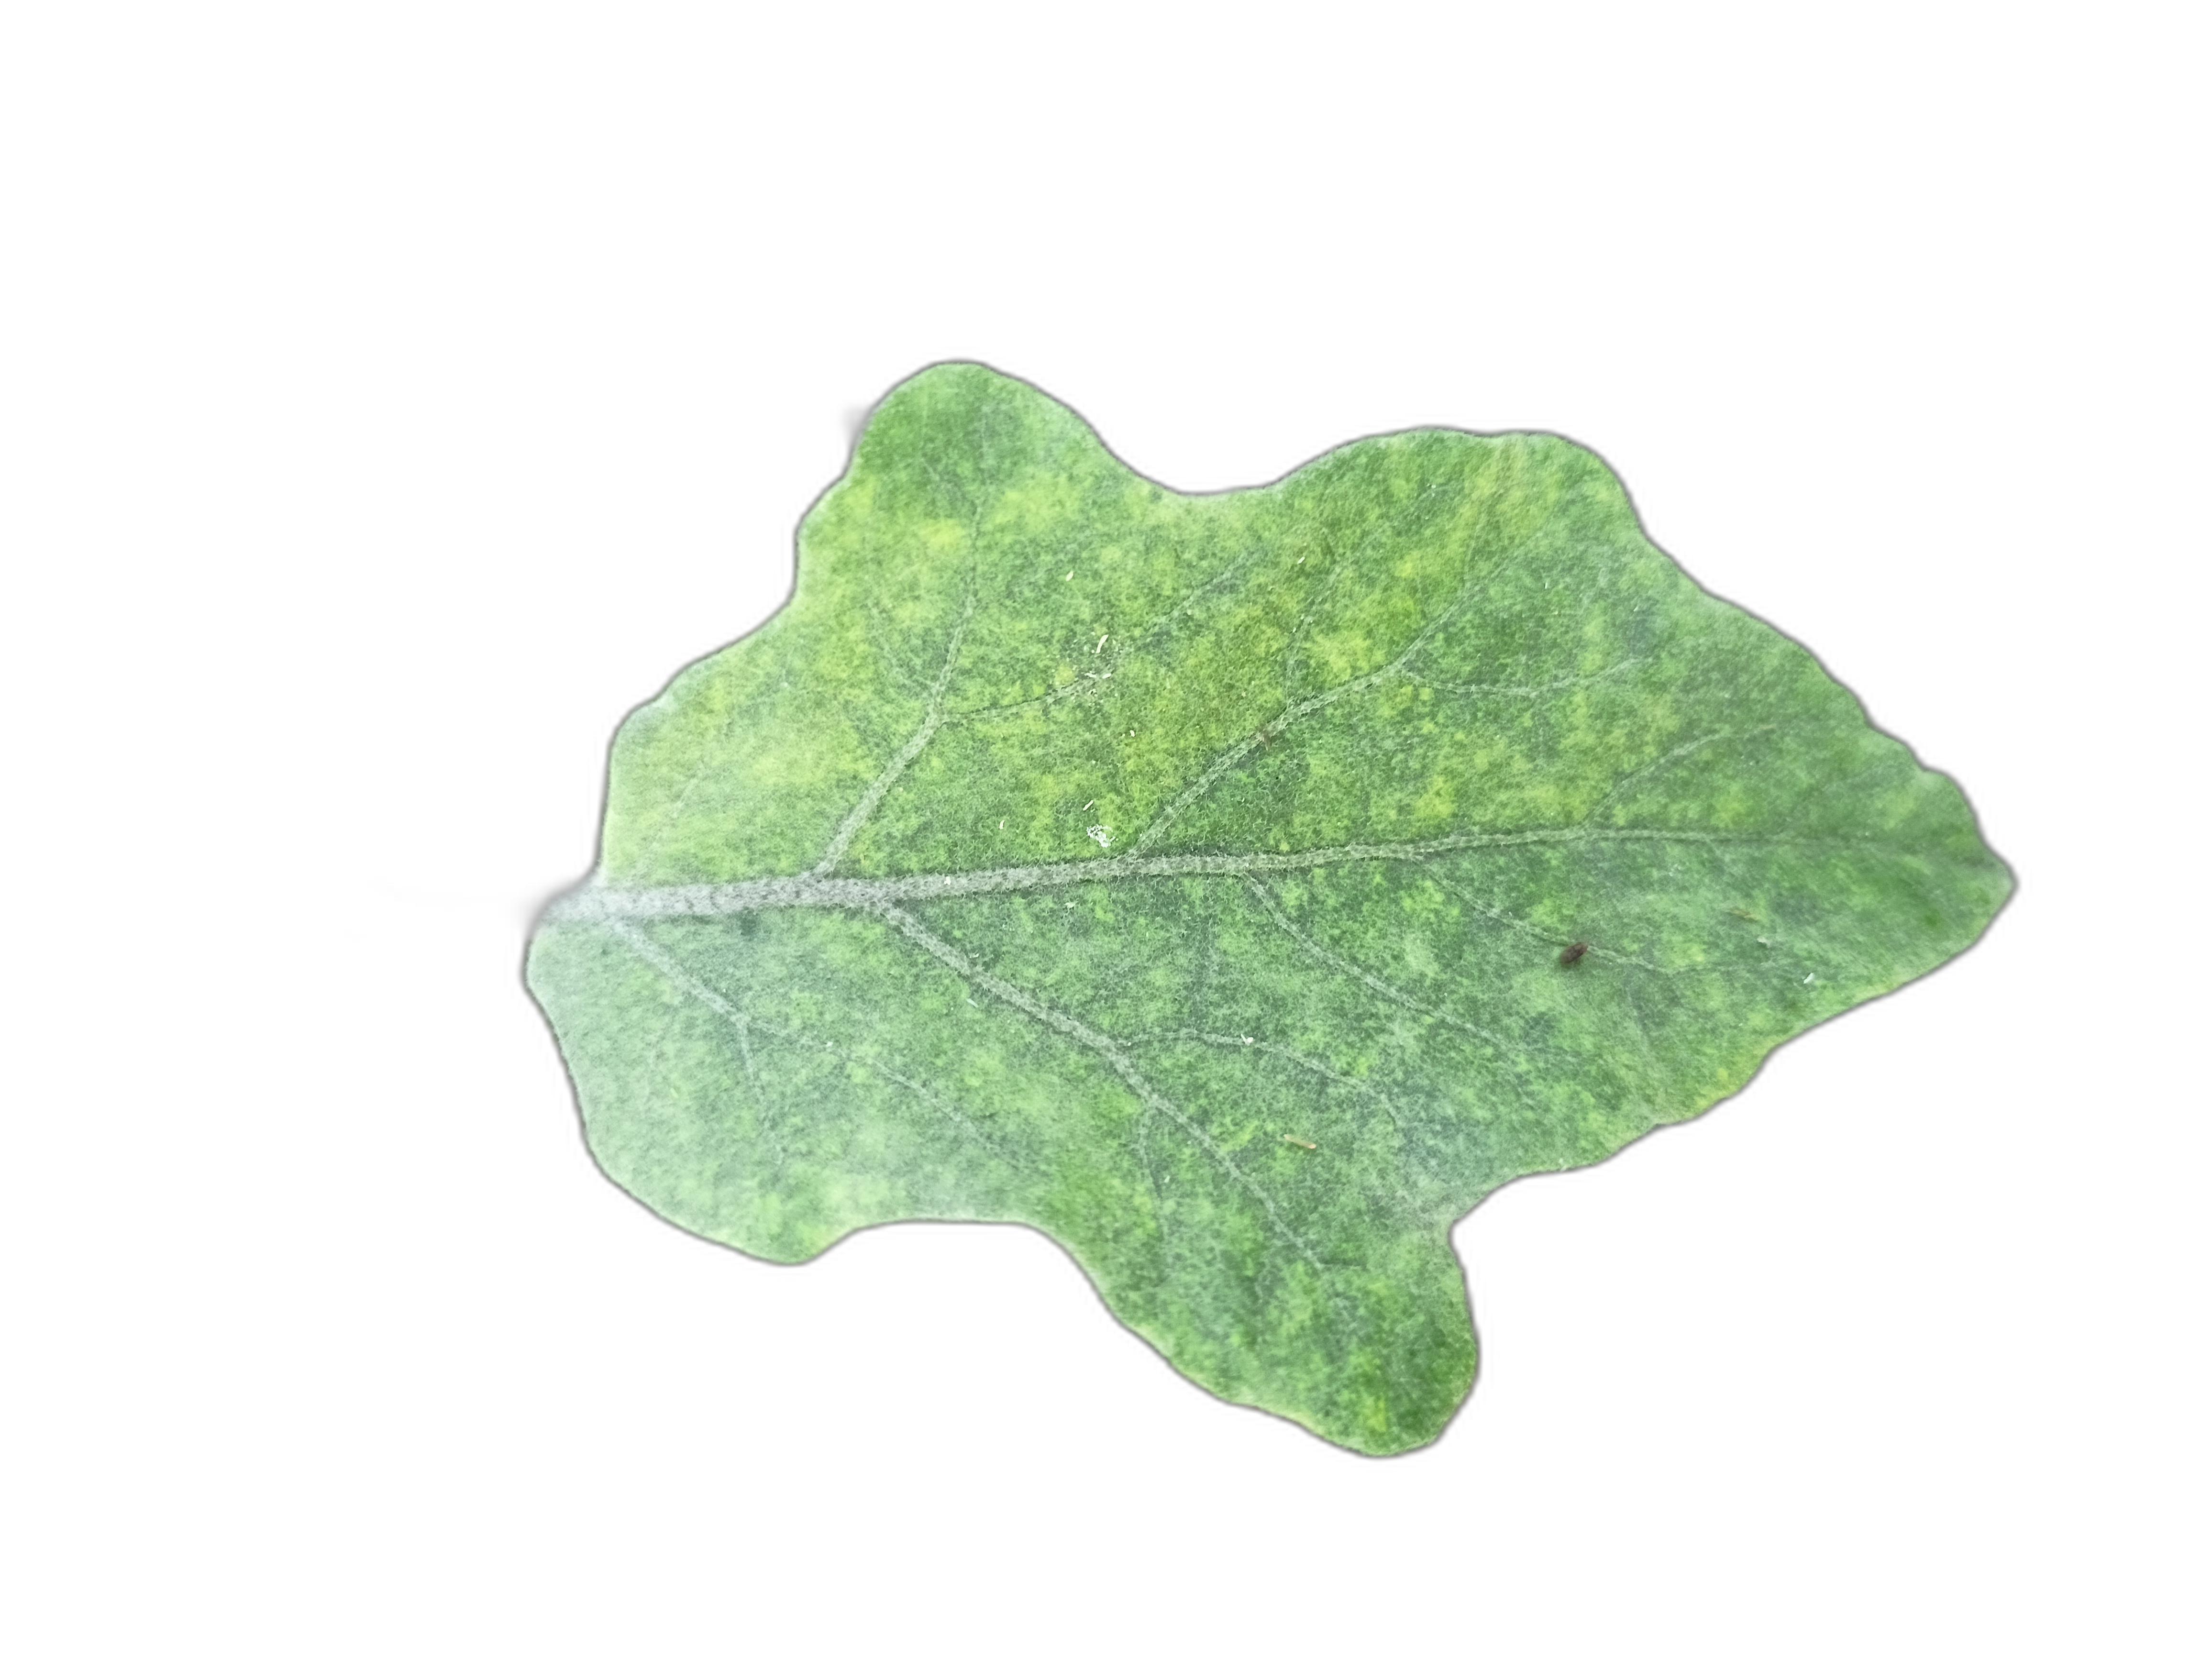
Label: Healthy Leaf